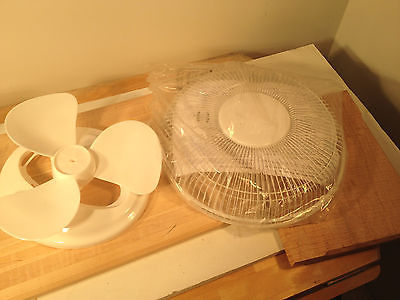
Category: fan